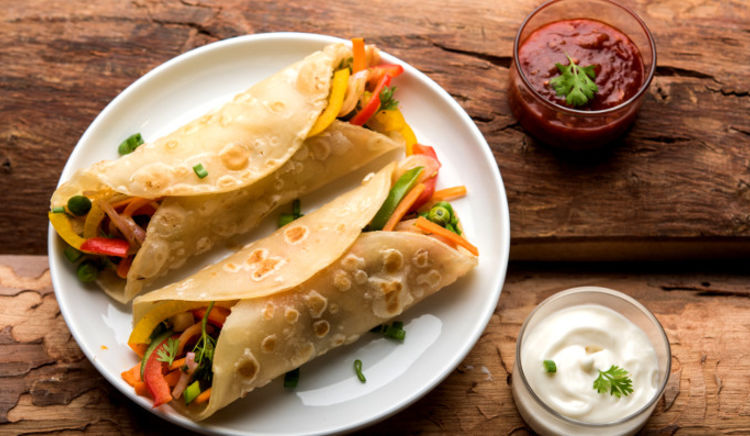
Dish: kaathi_rolls